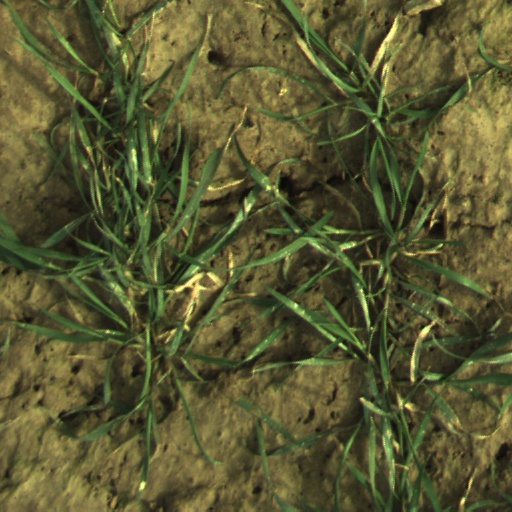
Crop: wheat